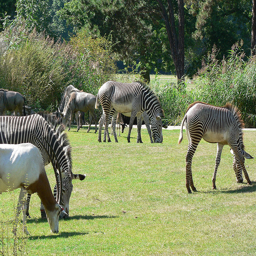
A group of zebras outdoors grazing on grass.
A herd of zebra grazing on green grass.
Several zebras and other animals grazing in the grass.
Many different Zebras are enjoying their feeding time.
A herd of animals including zebras eating grass in a field.